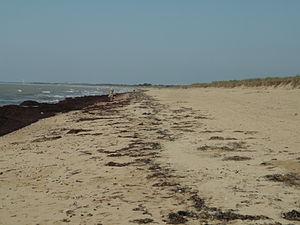
La plage de la Braie à Notre-Dame-de-Monts.